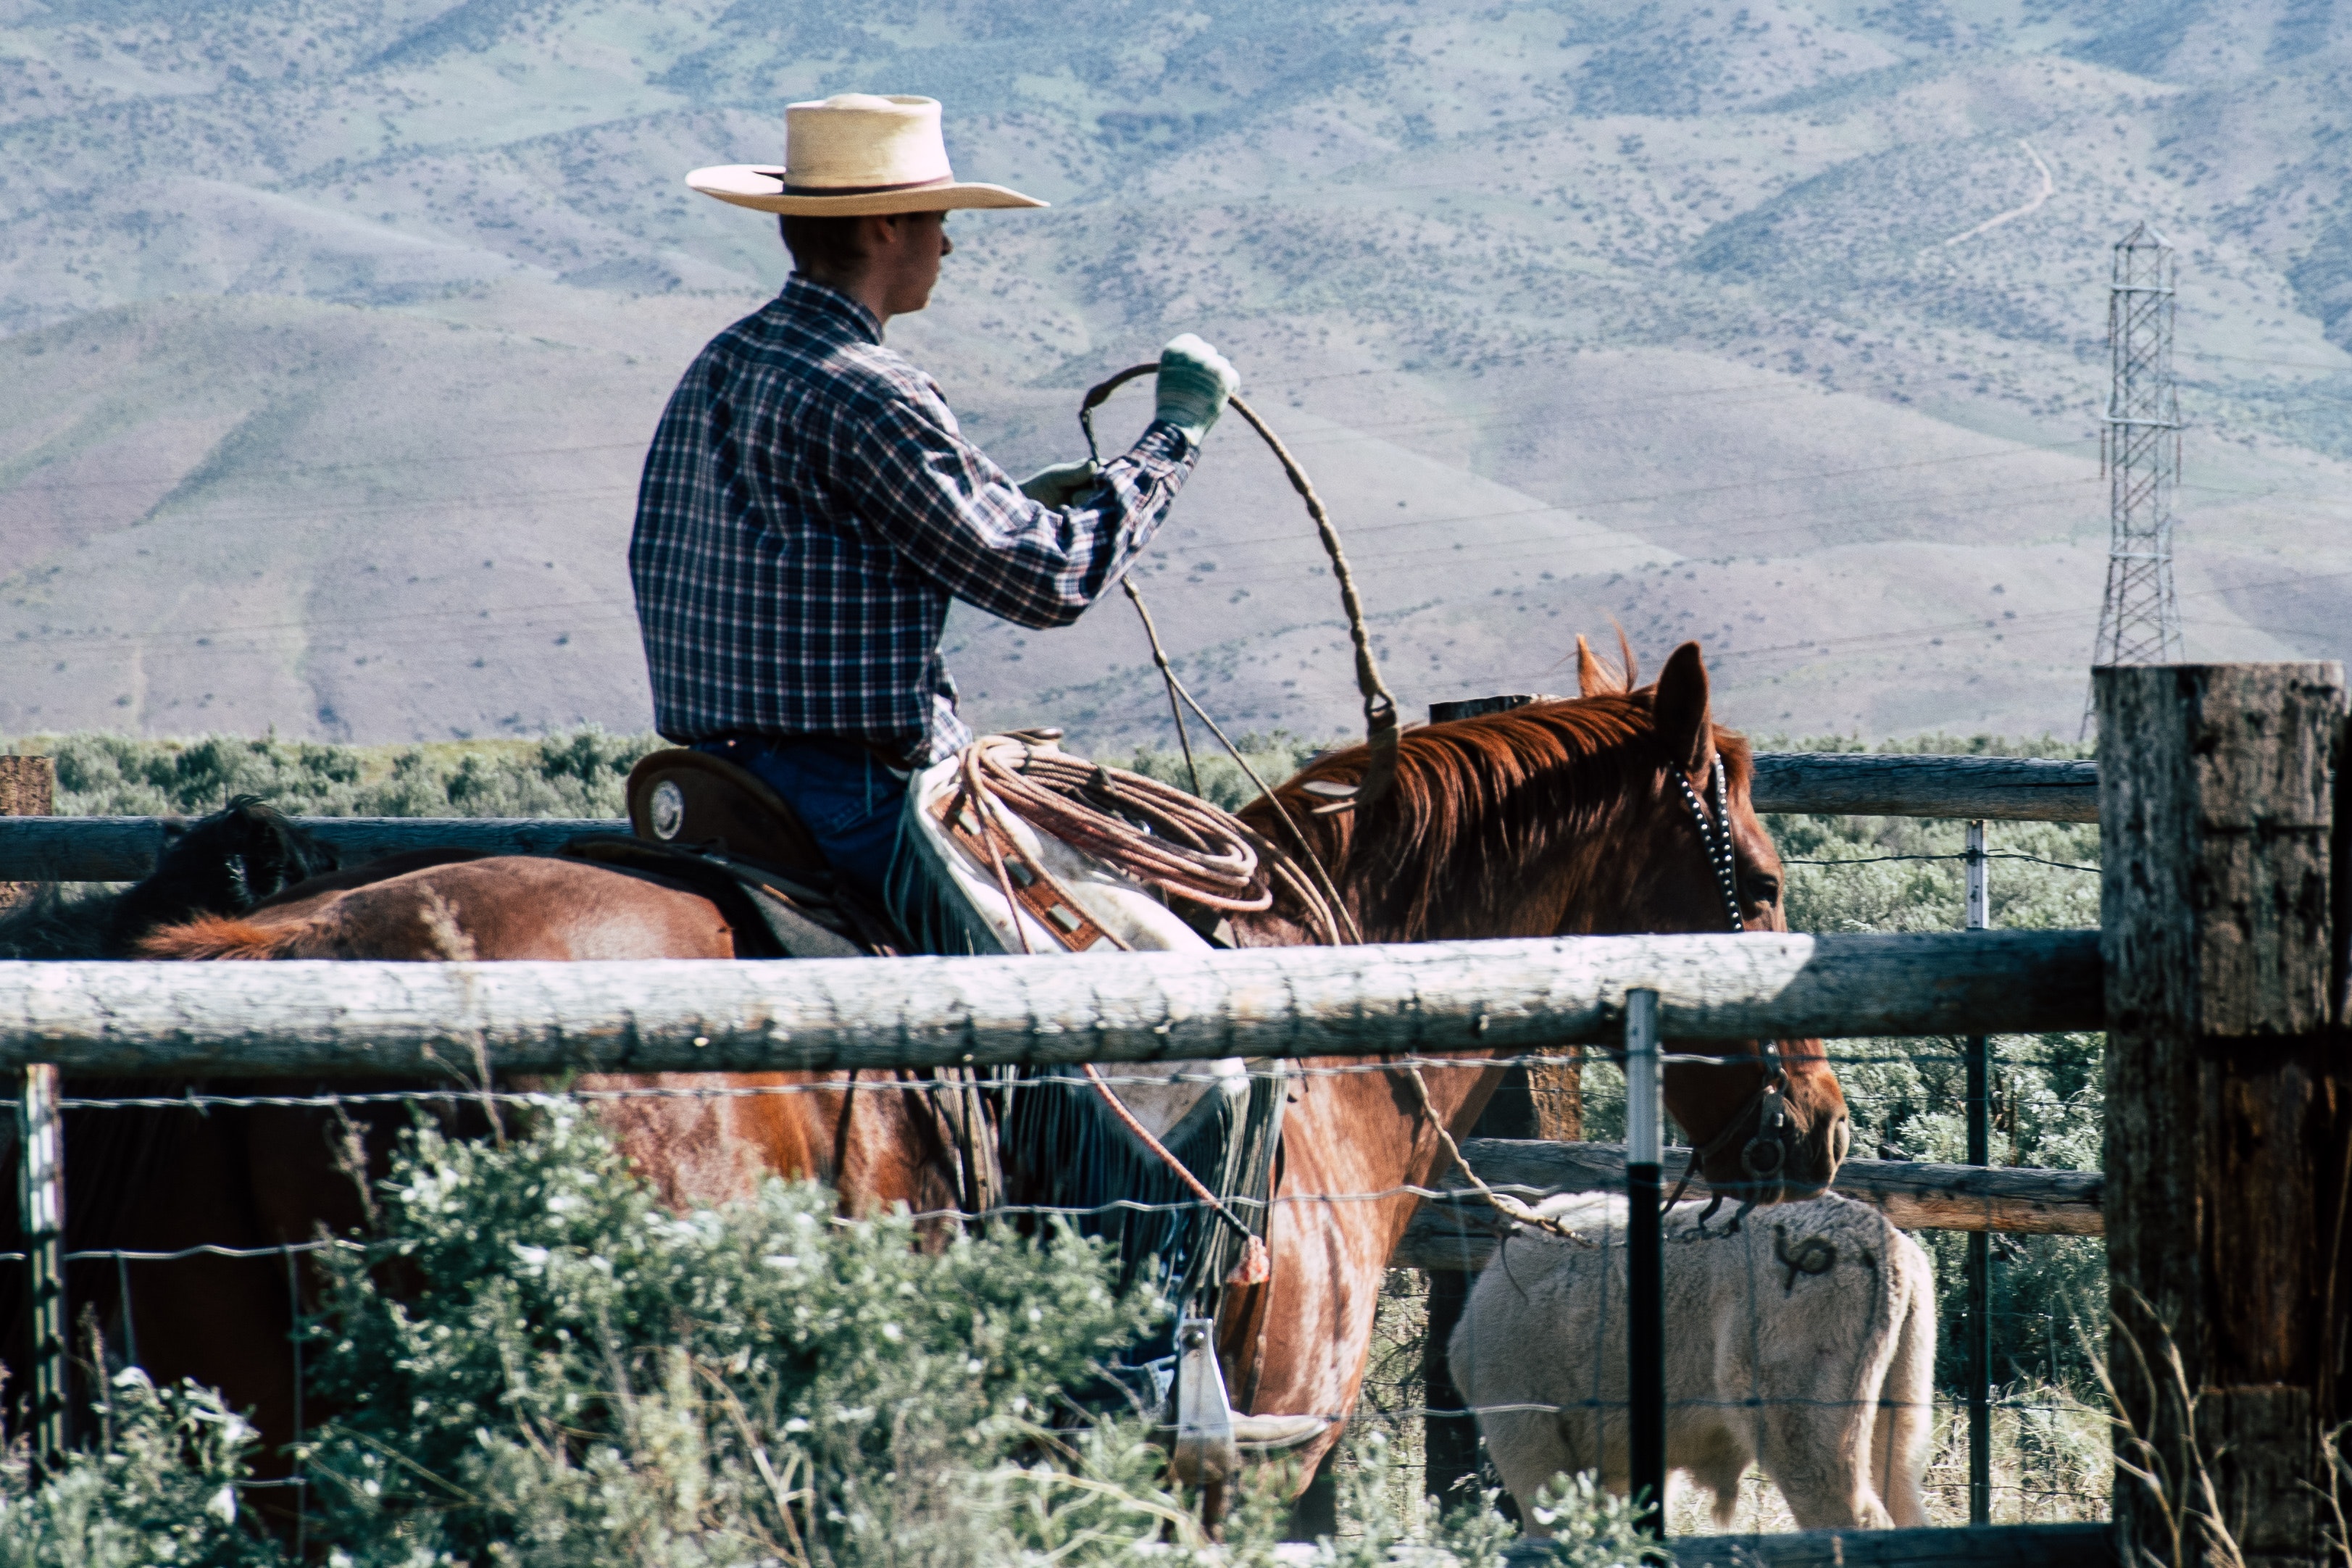
ranch, rein, drover, working animal, wrangler, landscape, horse, horse tack, pack animal, rural area, cowboy hat, bovine, vehicle